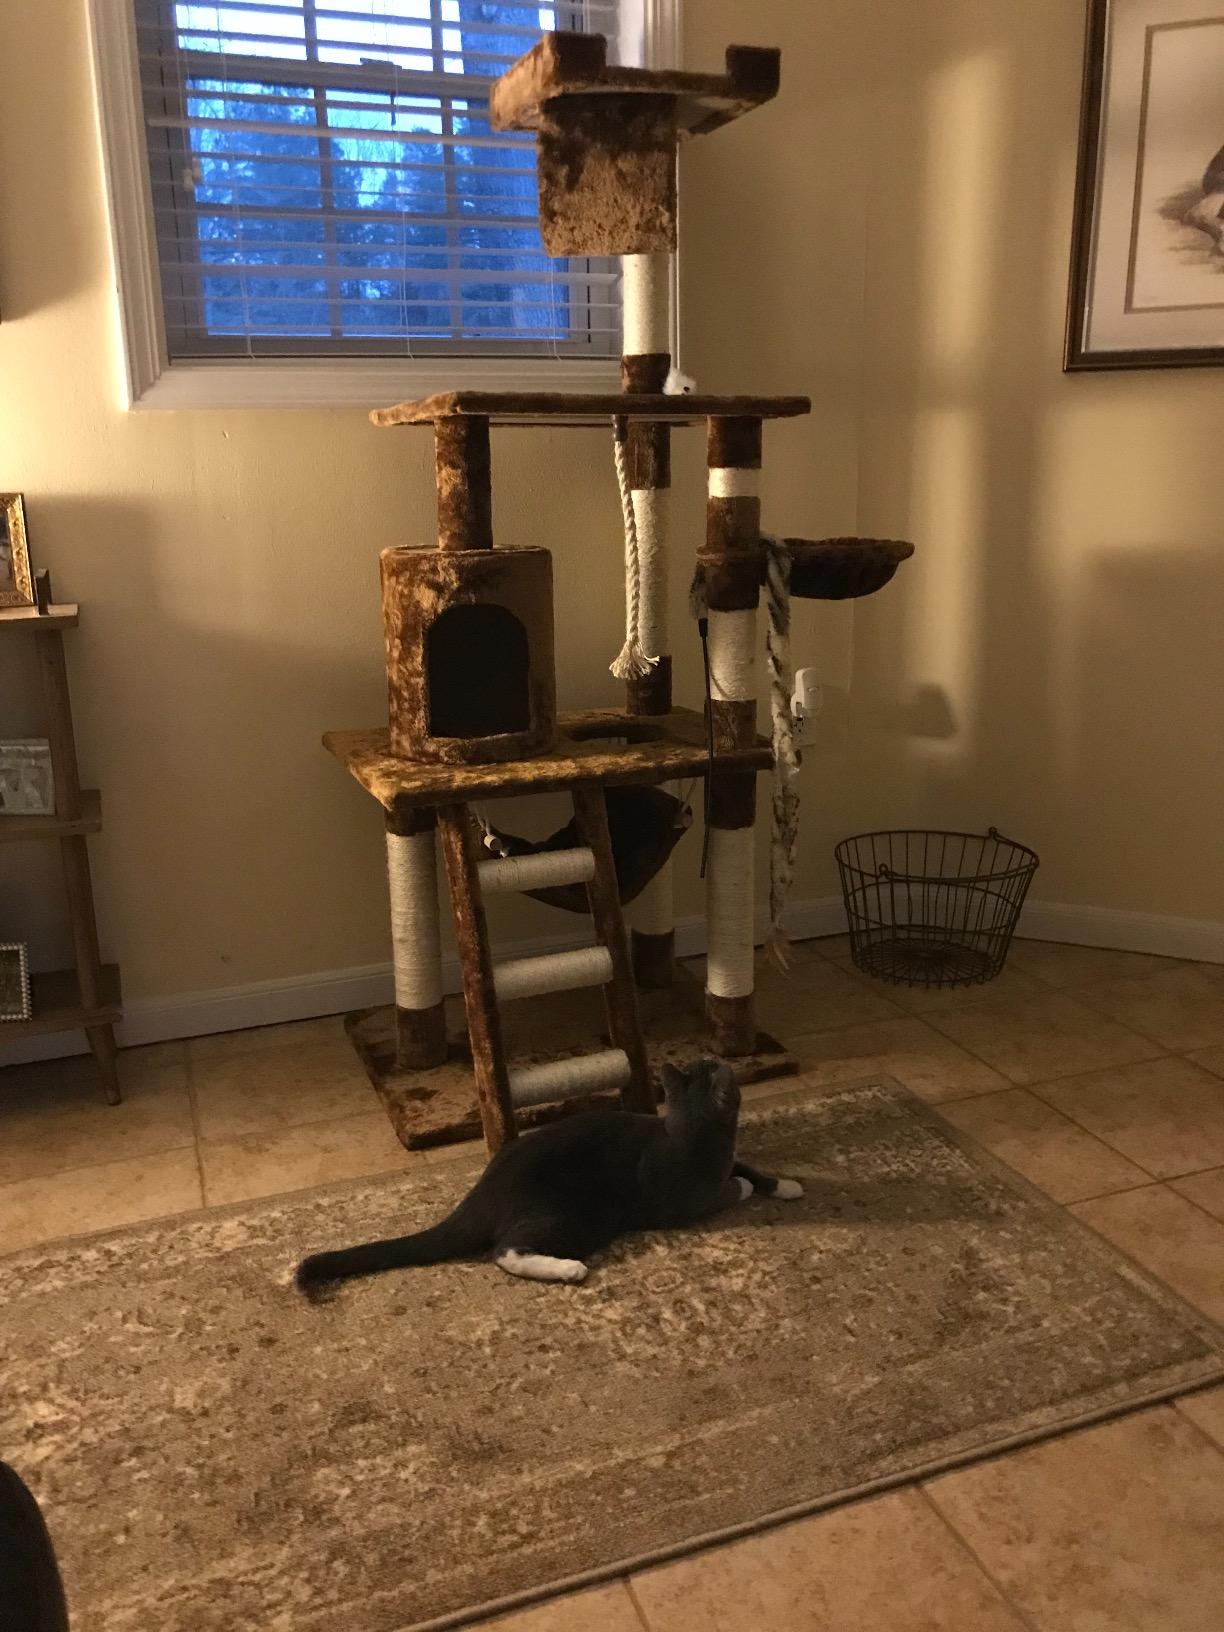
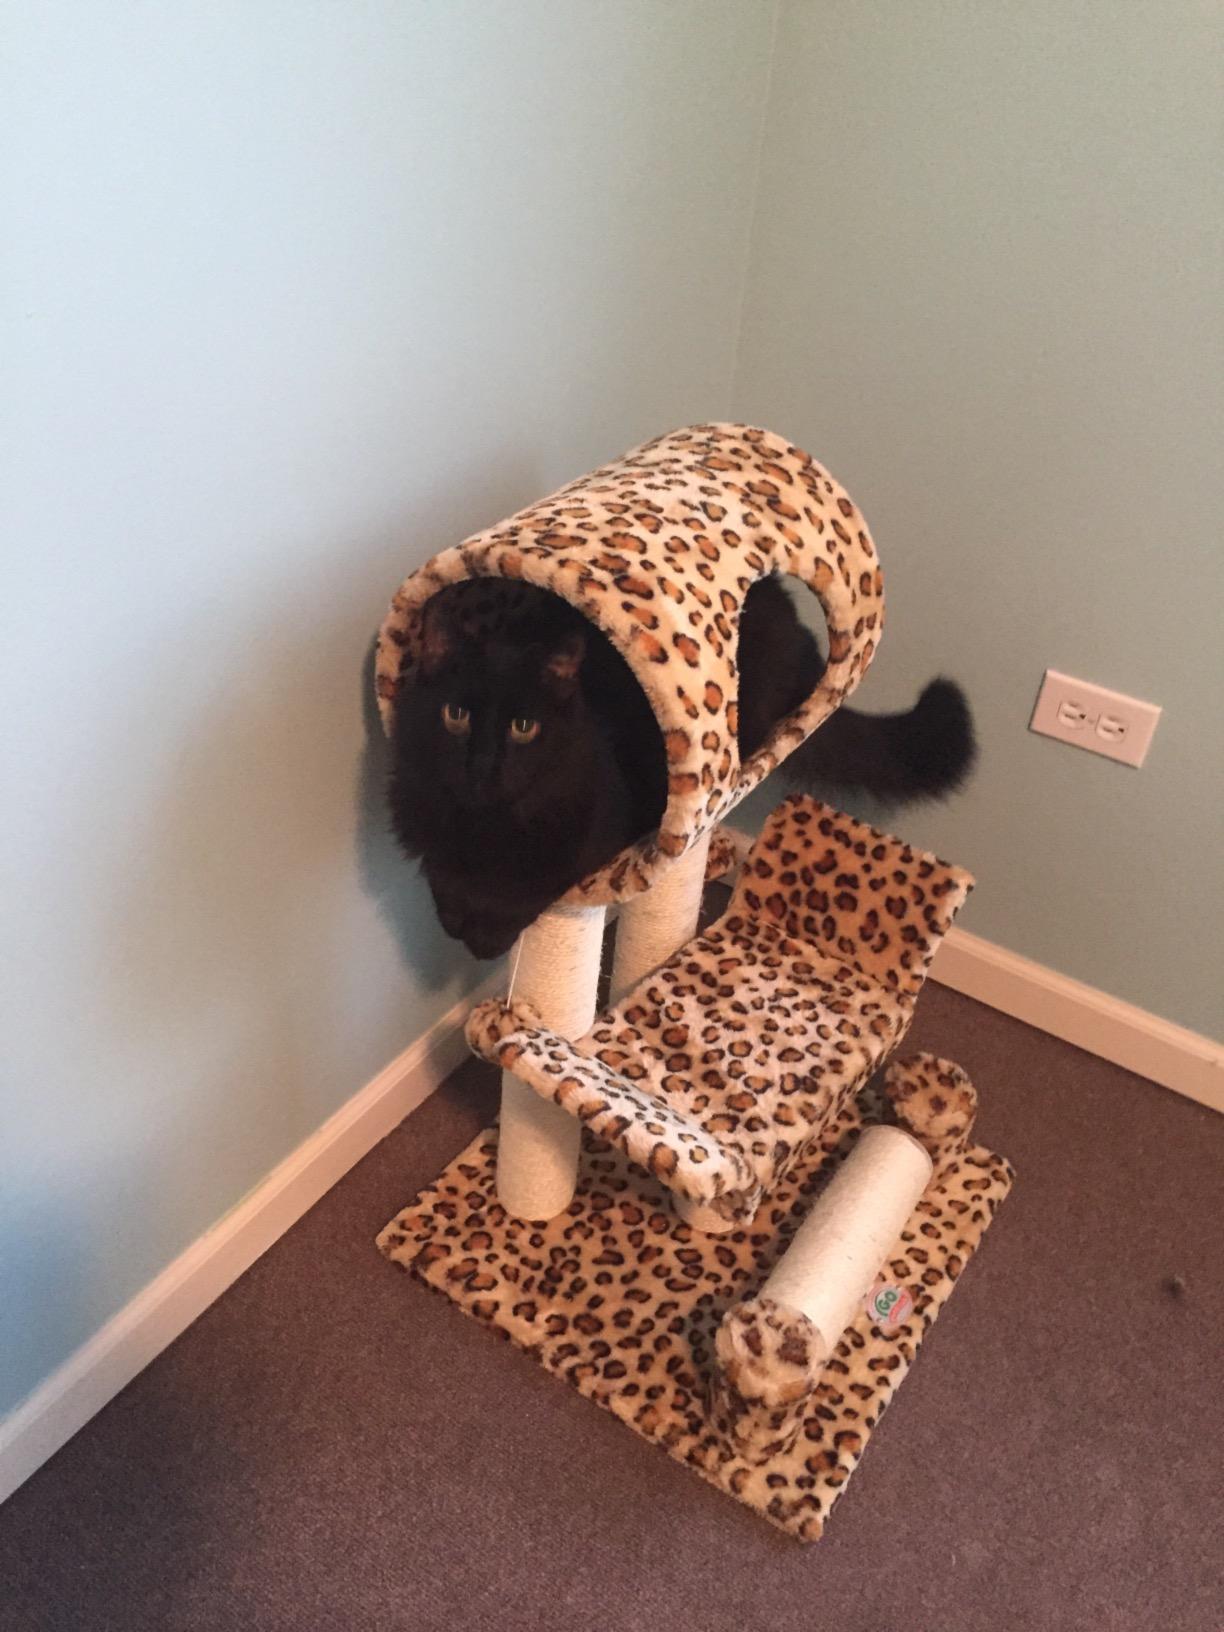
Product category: items_cat tree
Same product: no